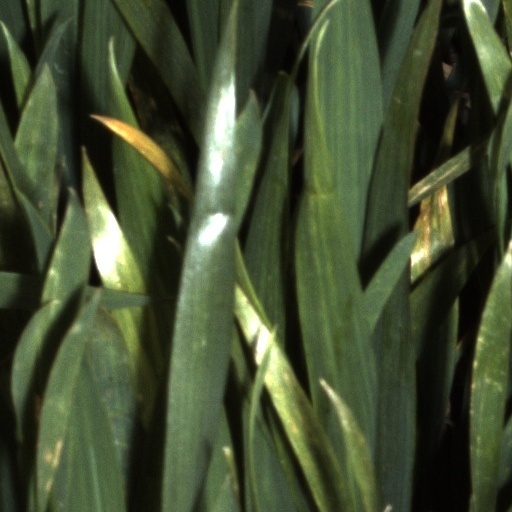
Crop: wheat